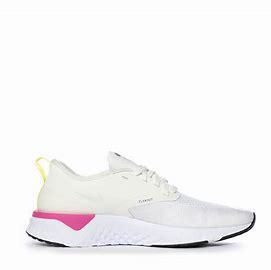
Brand: Nike
Model: Odyssey React Flyknit 2